Sky position (RA, Dec in degrees): 14.099, 0.2784
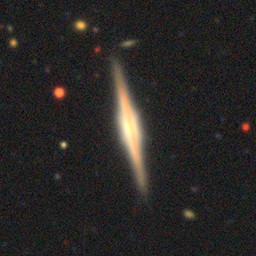
Galaxy morphology: Edge-on Galaxies with Bulge